Walkiria Terradura

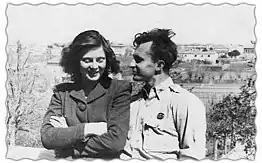
Terradura with Alfonso Thiele in 1945

Following school, Terradura studied law at the University of Perugia. In January 1944, when agents of the OVRA raided her home looking to arrest her father, she hid him and they subsequently fled to the Monti del Burano to join partisan formations in that area.